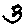
Label: 3